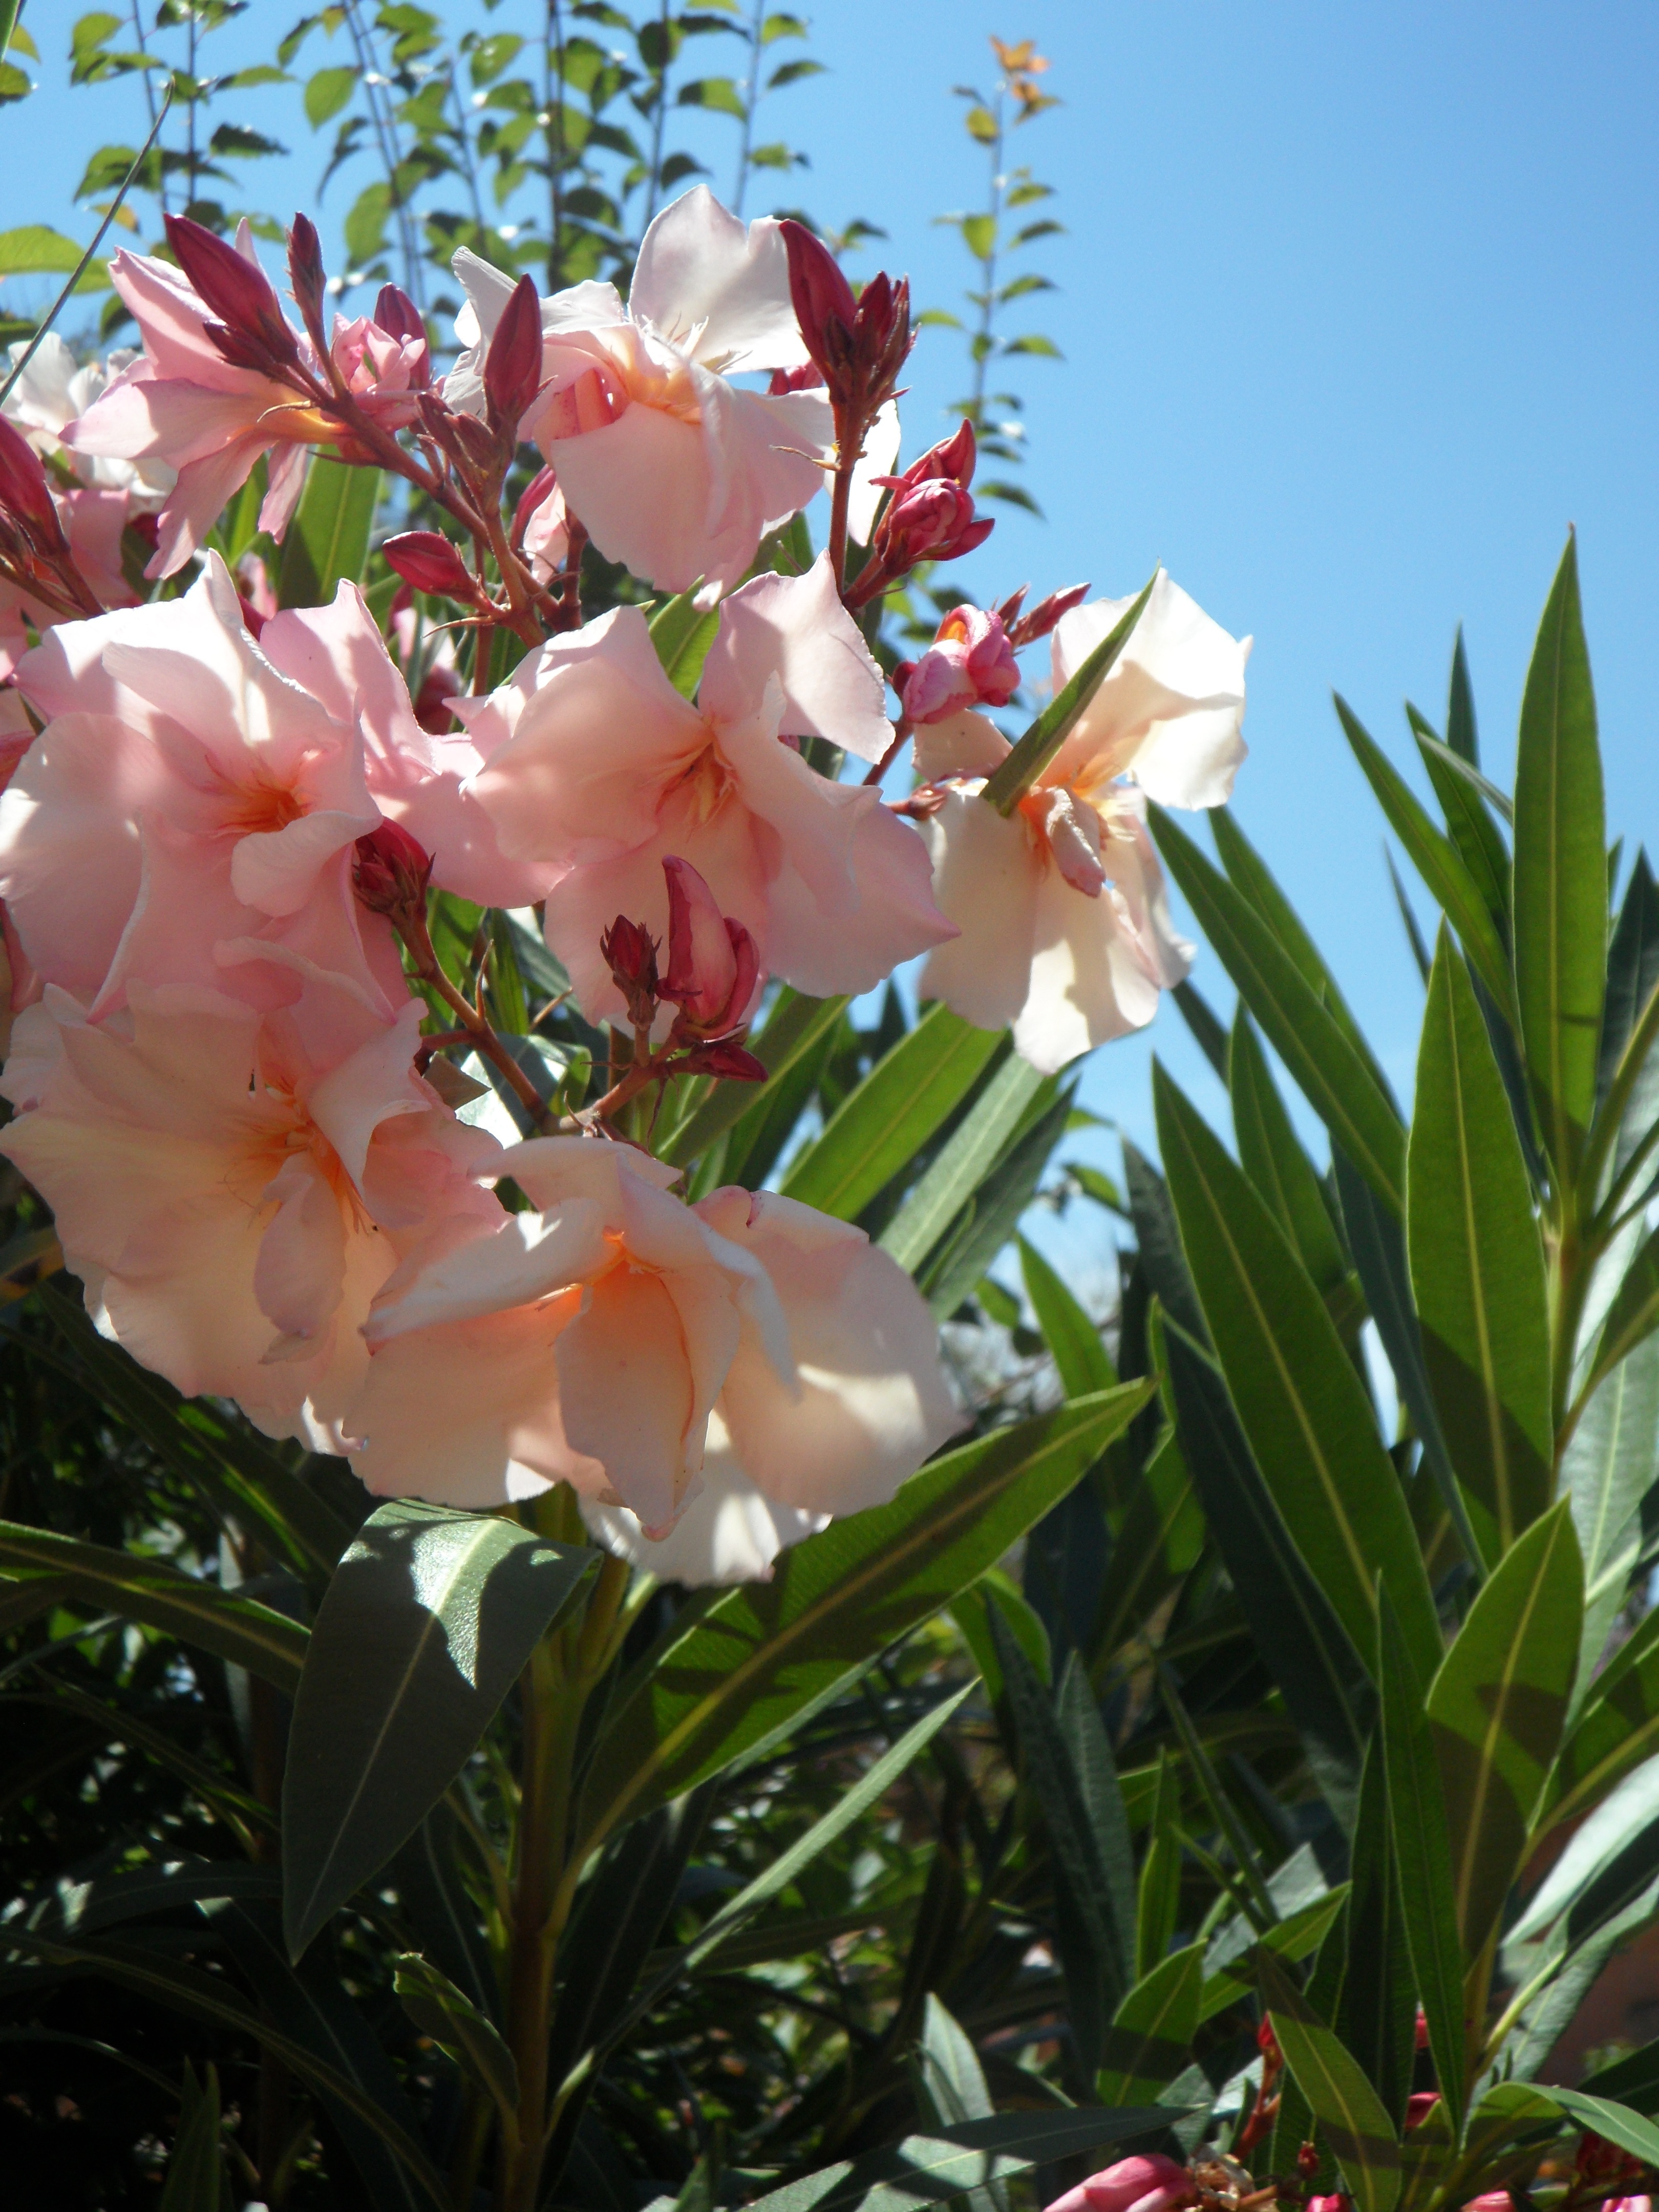
blossom, plant, flower, bloom, summer, bush, mediterranean, botany, pink, flora, flowers, shrub, lily, ornamental shrub, oleander, flowering plant, land plant